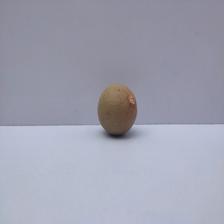
Size: Small